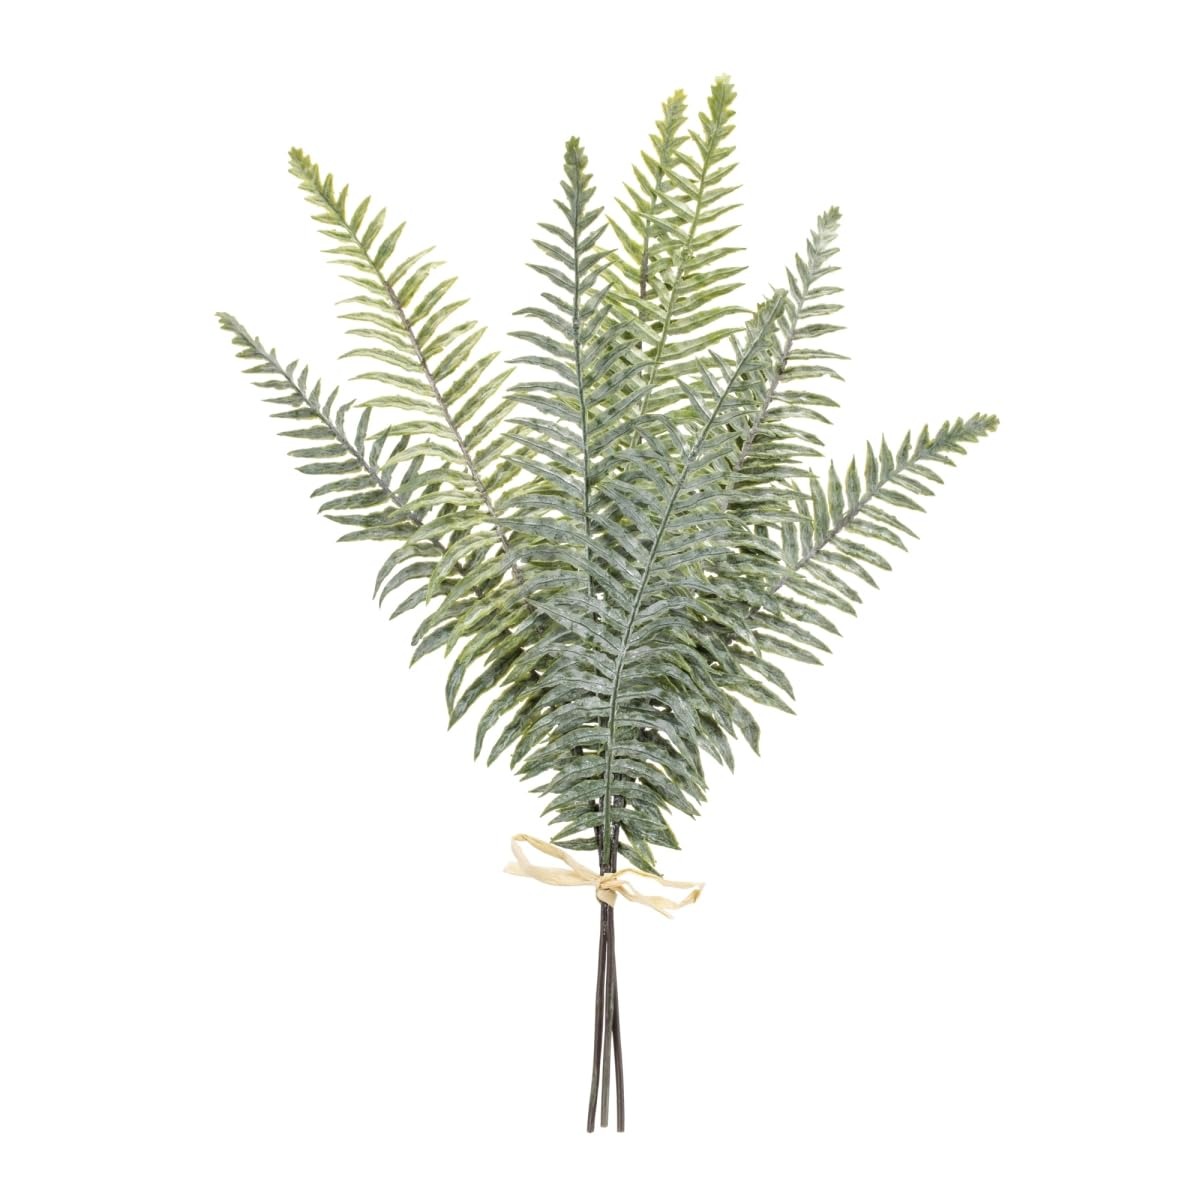
Item Name: Melrose 92806DS 20 in. Plastic Fern Bundle Green - Set of 2
Bullet Point 1: Stylish designs, durable construction
Bullet Point 2: Set of 2Specifications
Bullet Point 3: Color&#58; Green
Bullet Point 4: Material&#58; Plastic, Wire, Paper
Bullet Point 5: Dimension&#58; 12 x 1.75 x 20.5 in.
Product Description: Add a touch of nature to your home with this beautiful set of Fern Foliage Bundles. Featuring two pieces, these gorgeous stems bring fresh look with earthy green tones, perfect for adding a natural pop of color to any room. Crafted from quality plastic and iron wire, these stems will endure for years to come. Add the pieces to a floral vase, arrangement, or wall basket to share the beauty with your guests. Features. Stylish designs, durable construction. Set of 2Specifications. Color Green. Material Plastic, Wire, Paper. Dimension 12 x 1.75 x 20.5 in.. Weight 0.95 lbs
Value: 2.0
Unit: Count

Price: 31.99